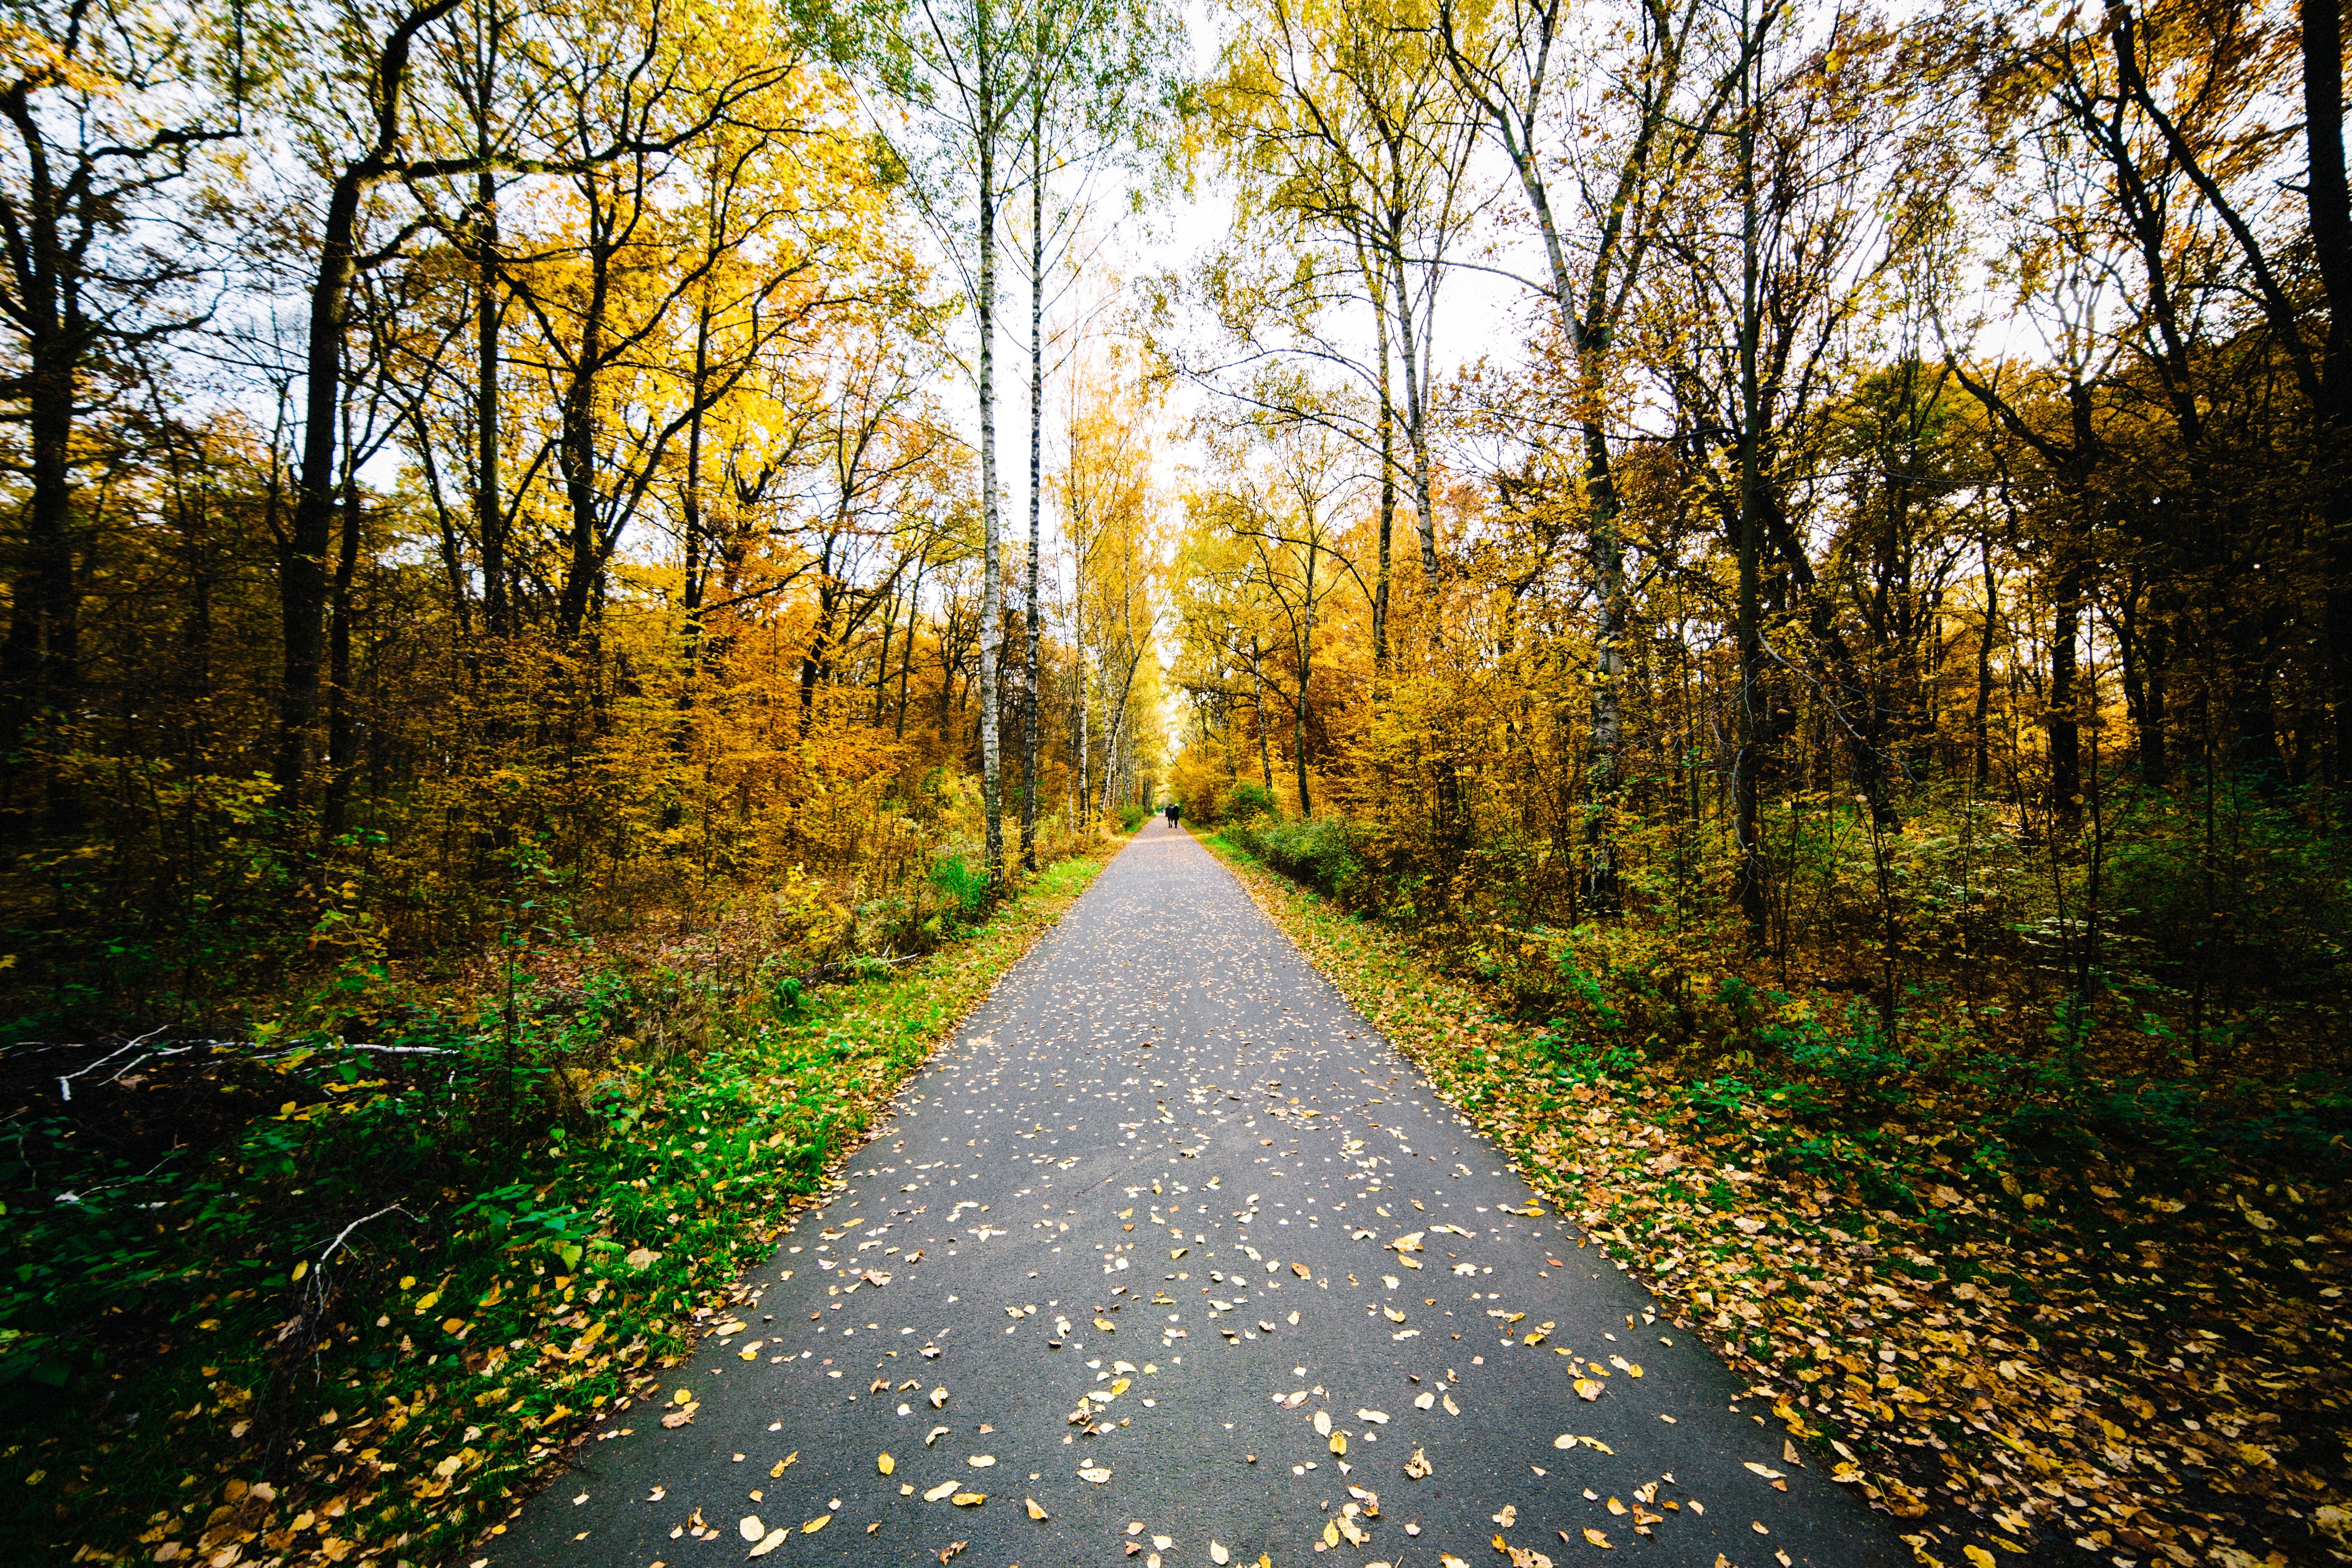
landscape, tree, nature, forest, path, trail, sunlight, morning, leaf, asphalt, autumn, season, deciduous, woodland, habitat, natural environment, atmospheric phenomenon, woody plant